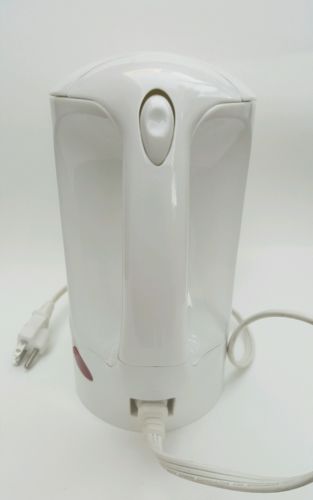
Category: kettle